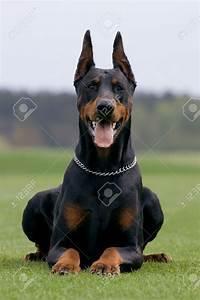
dog